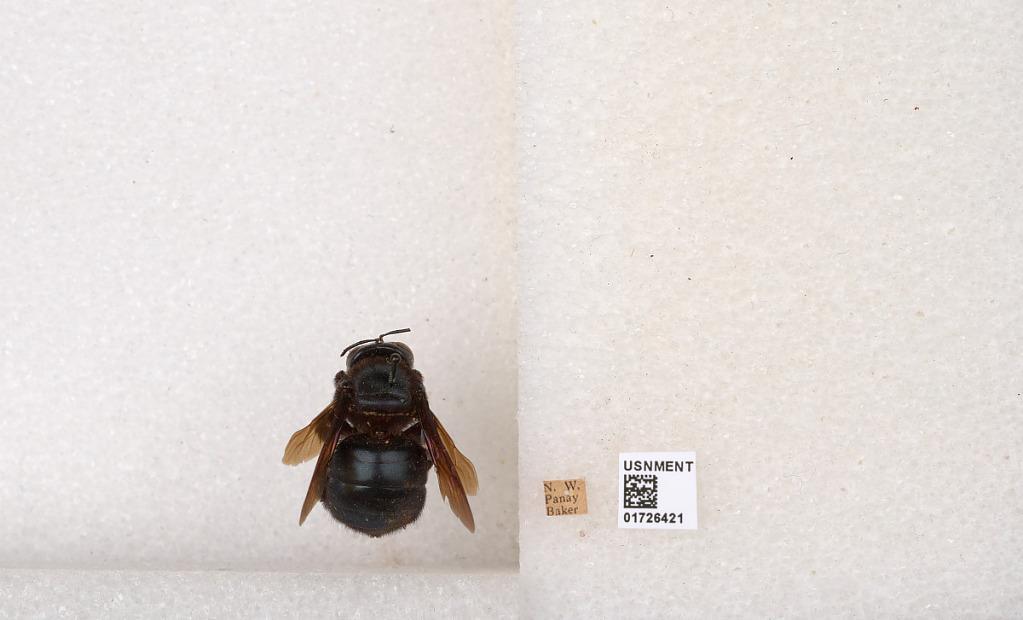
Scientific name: Xylocopa (Zonohirsuta) fuliginata Pérez
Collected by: Baker
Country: Philippines
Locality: N.W. Panay